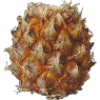
Label: pineapple_mini